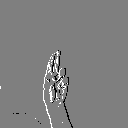
ASL letter: u